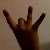
The image shows a hand gesture representing the number 8 in Indian Sign Language.